Super-Earth

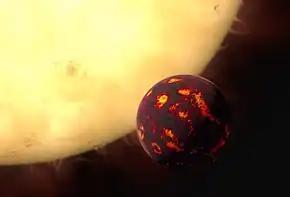
Artist's impression of 55 Cancri e in front of its parent star

In 2011, a density of 55 Cancri e was calculated which turned out to be similar to Earth's. At the size of about 2 Earth radii, it was the largest planet until 2014, which was determined to lack a significant hydrogen atmosphere.